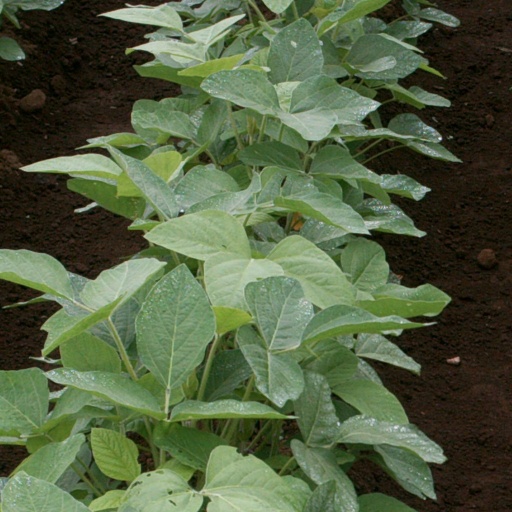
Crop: soybean